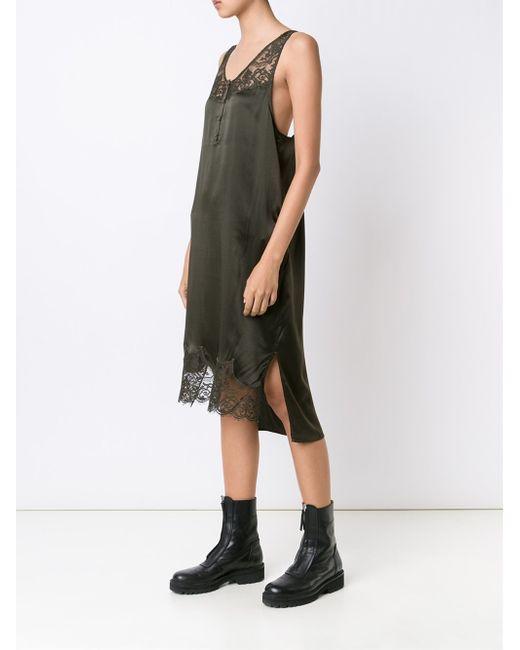
damen mittellanges, weiches Seiden-Slip-Kleid